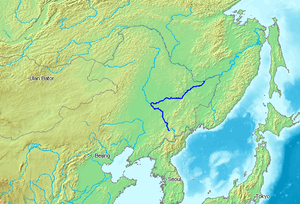
Songhua
Songhuas løb
Songhua i Kina er Amurflodens største biflod, og har et løb på omkring 1.927 km fra Changbaibjergene. Af større byer ved floden kan nævnes Harbin og Jiamusi.